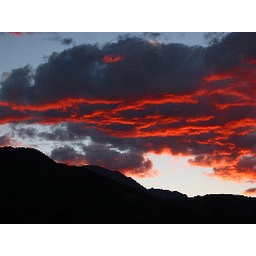
This is the view from my aunt's house in colorado. The mountain is pikes peak.